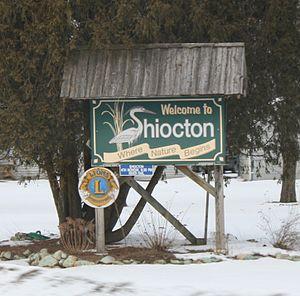
Shiocton est un village américain situé dans le comté d'Outagamie dans l’État du Wisconsin.